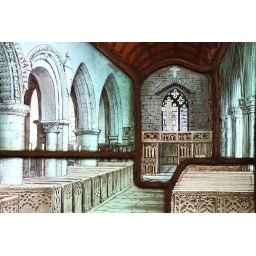
Part of the Hawker stained glass window in Morwenstow Church (North Devon), showing the interior of Morwenstow Church